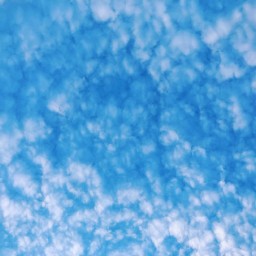
Cloud type: Cirrocumulus (Cc)